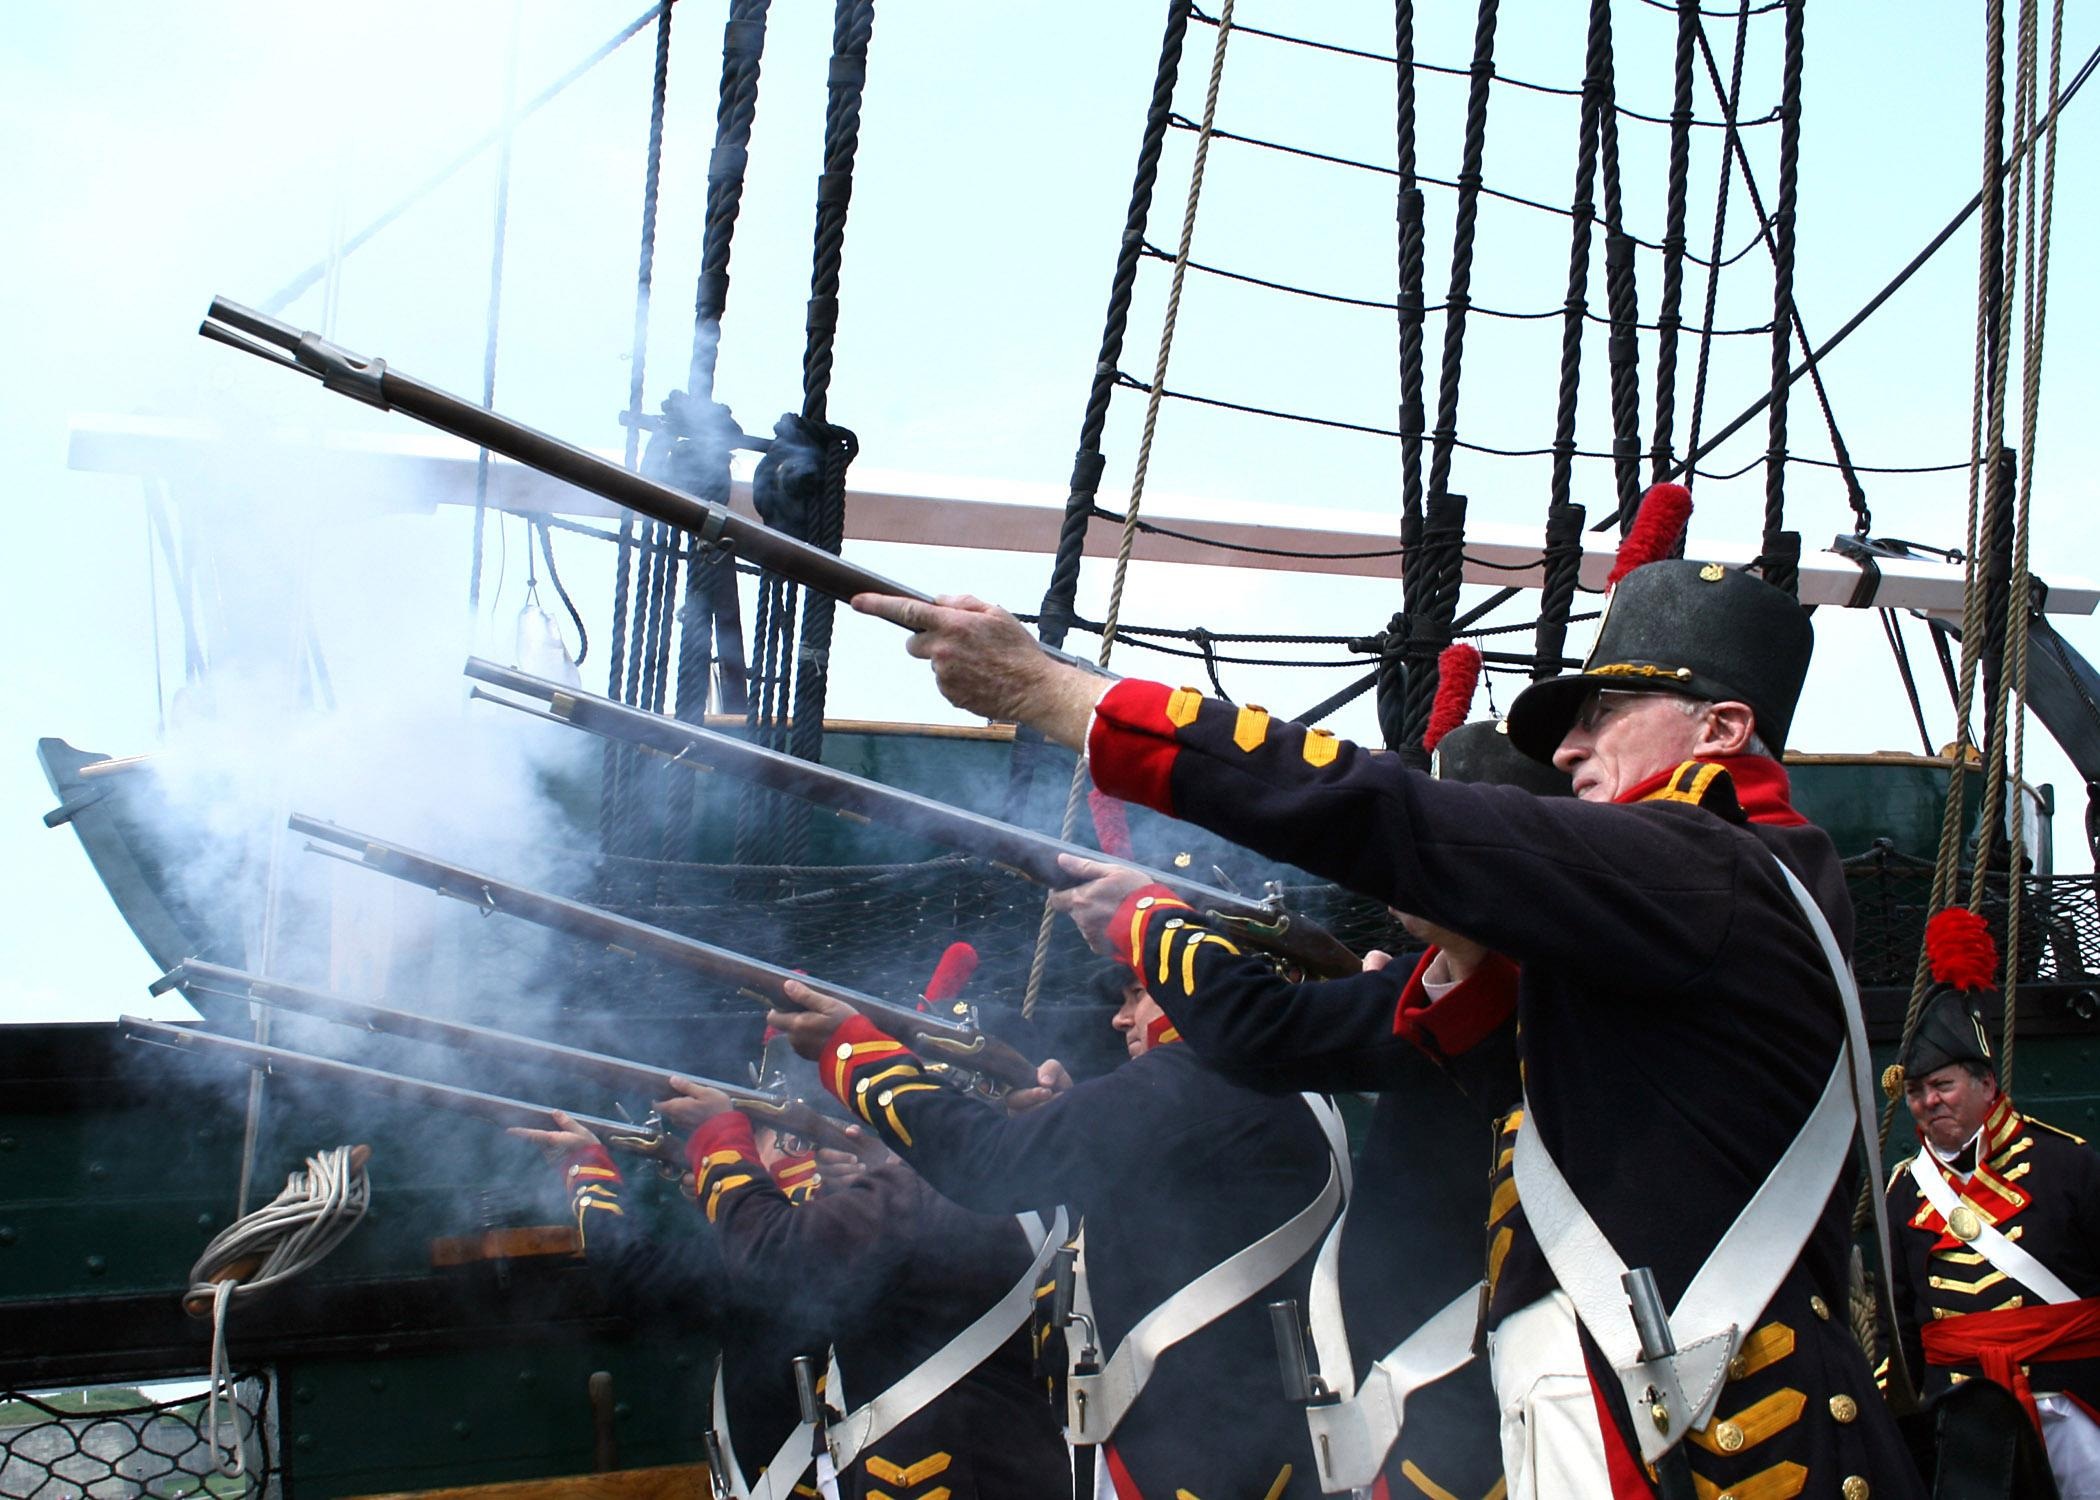
vintage, ship, vehicle, mast, harbor, nautical, marine, historical, demonstration, guard, sailing ship, ceremonial, firing, tall ship, muskets, uss constitution, old ironsides